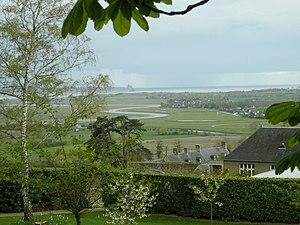
La Sée est un fleuve côtier normand qui se jette dans la baie du Mont-Saint-Michel, rejoignant dans cette dernière la Sélune, autre fleuve du sud du département de la Manche.
Avranches est une commune française située dans le département de la Manche en Normandie, peuplée de 10 155 habitants.